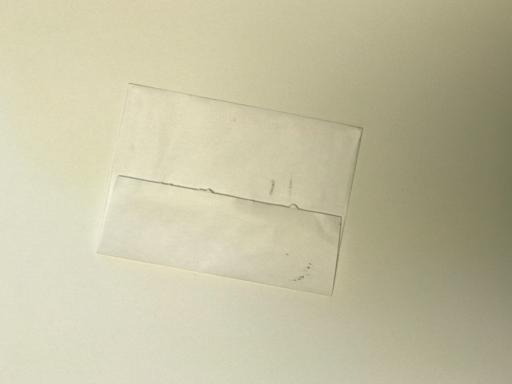
Waste category: paper